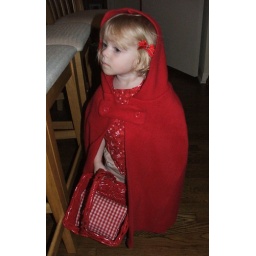
She was too cute with her basket and red bow and hooded cape created (hastily, the night before) by Mom.